Ora Willis Knight

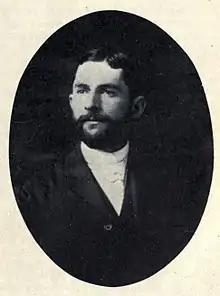

Ora Willis Knight (15 July 1874 – 11 November 1913) was an American naturalist who studied both plants and animals. He served as the state mineralogist for Maine from 1903 until his death.